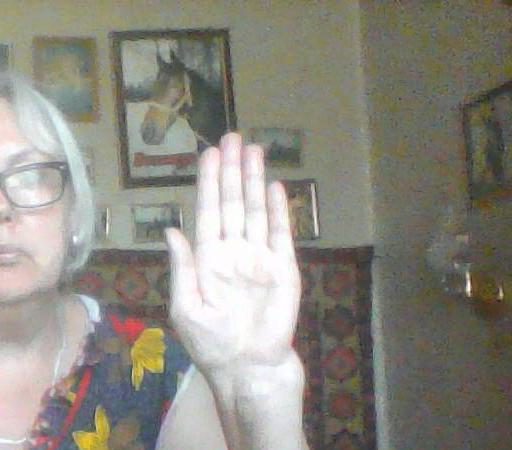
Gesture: stop